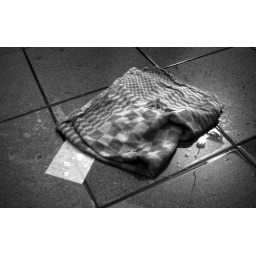
A towel in a puddle of beer in a bar in Amsterdam, Netherlands